Reactions to the Sandy Hook Elementary School shooting

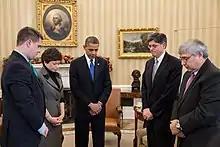
U.S. President Barack Obama and others observe a moment of silence in the Oval Office on December 21, 2012.

President Barack Obama gave a televised address on the day of the shootings, saying, "We're going to have to come together and take meaningful action to prevent more tragedies like this, regardless of the politics." Obama paused twice during the address to compose himself and wipe away tears, and expressed "enormous sympathy for families that are affected". He also ordered flags to be flown at half-staff at the White House and other U.S. federal government facilities worldwide in respect for the victims. Three days after the massacre, 151,000 Americans had signed up at the Obama administration's We the People petitioning website in support of a renewed national debate on gun control. Obama attended and spoke at an interfaith vigil on December 16 in Newtown, Connecticut.